Viola Gertrude Wells

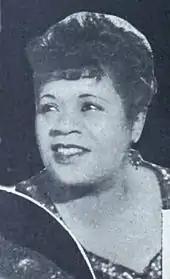
Viola Wells in a 1945 advertisement

Viola Gertrude Wells Evans (December 14, 1902, Newark, New Jersey – December 22, 1984, Belleville, New Jersey), better known by her stage names Viola Wells or Miss Rhapsody, was an American jazz, blues, and religious singer.